Boisse

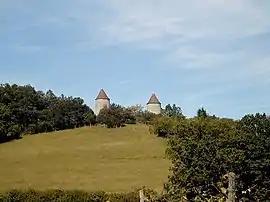
The mills in Boisse

Boisse is a commune in the Dordogne department in southwestern France.